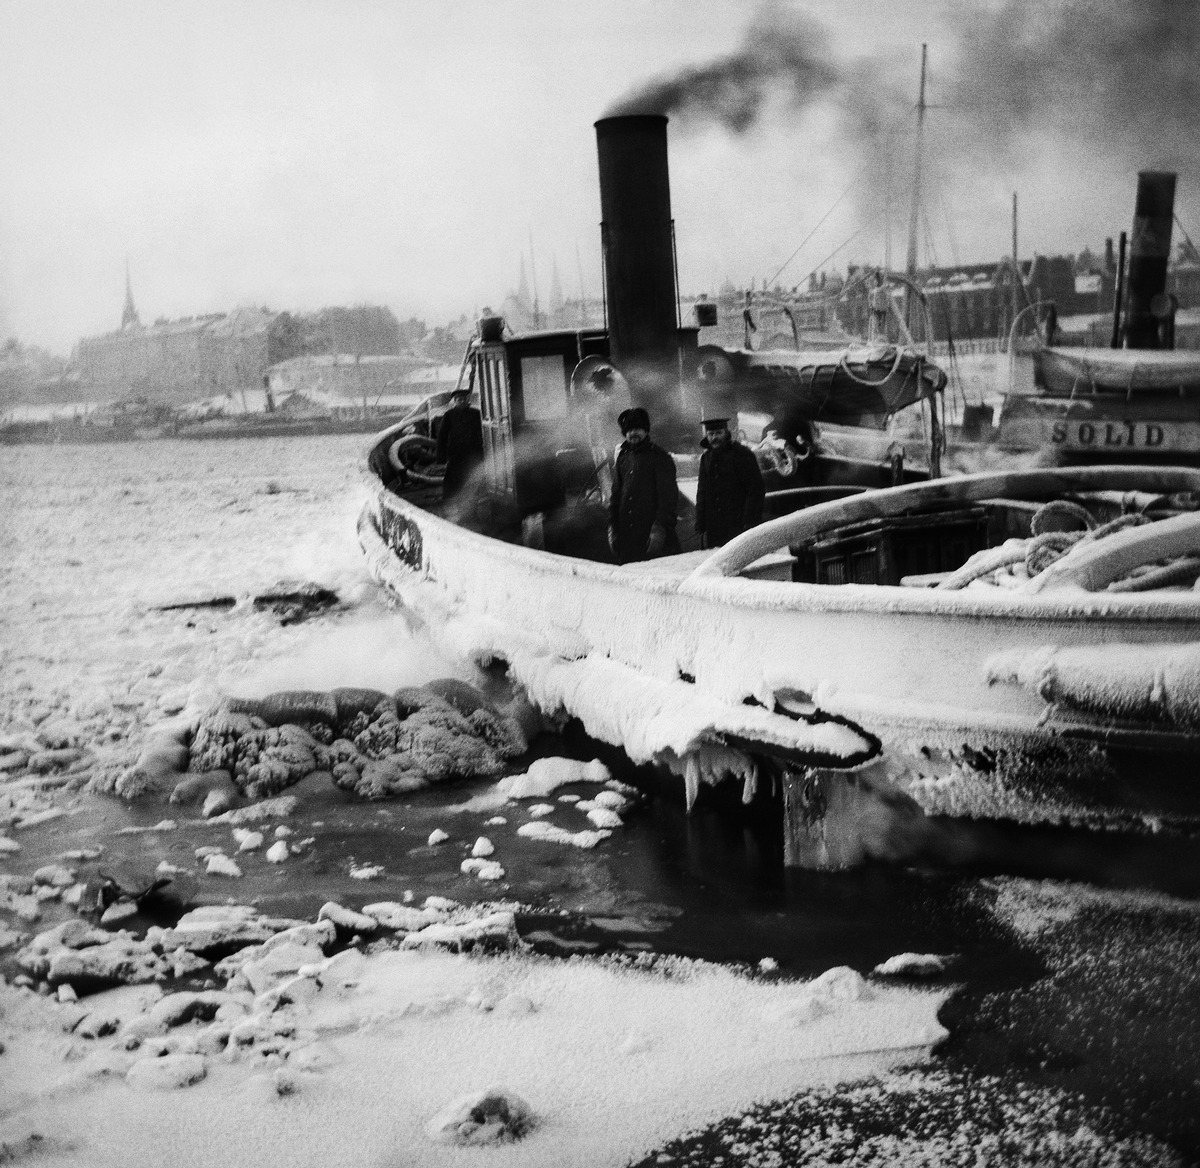
Eteläsatamaa kovana pakkastalvena 1910-luvulla
sisällön kuvaus: Eteläsatamaa kovana pakkastalvena 1910-luvulla. Kuva on julkaistu Suomen Kuvalehdessä 10.2.1917. mustavalkoinen
Kuvaaja: Timiriasew, Ivan, valokuvaaja
Ajankohta: kuvausaika 1910 -luku
Paikka: Suomi, Uusimaa, Helsinki, Kaartinkaupunki Helsinki, Eteläsatama
Aiheet: satamat, laivat, höyrylaivat, talvi, lumi, jää, miehet